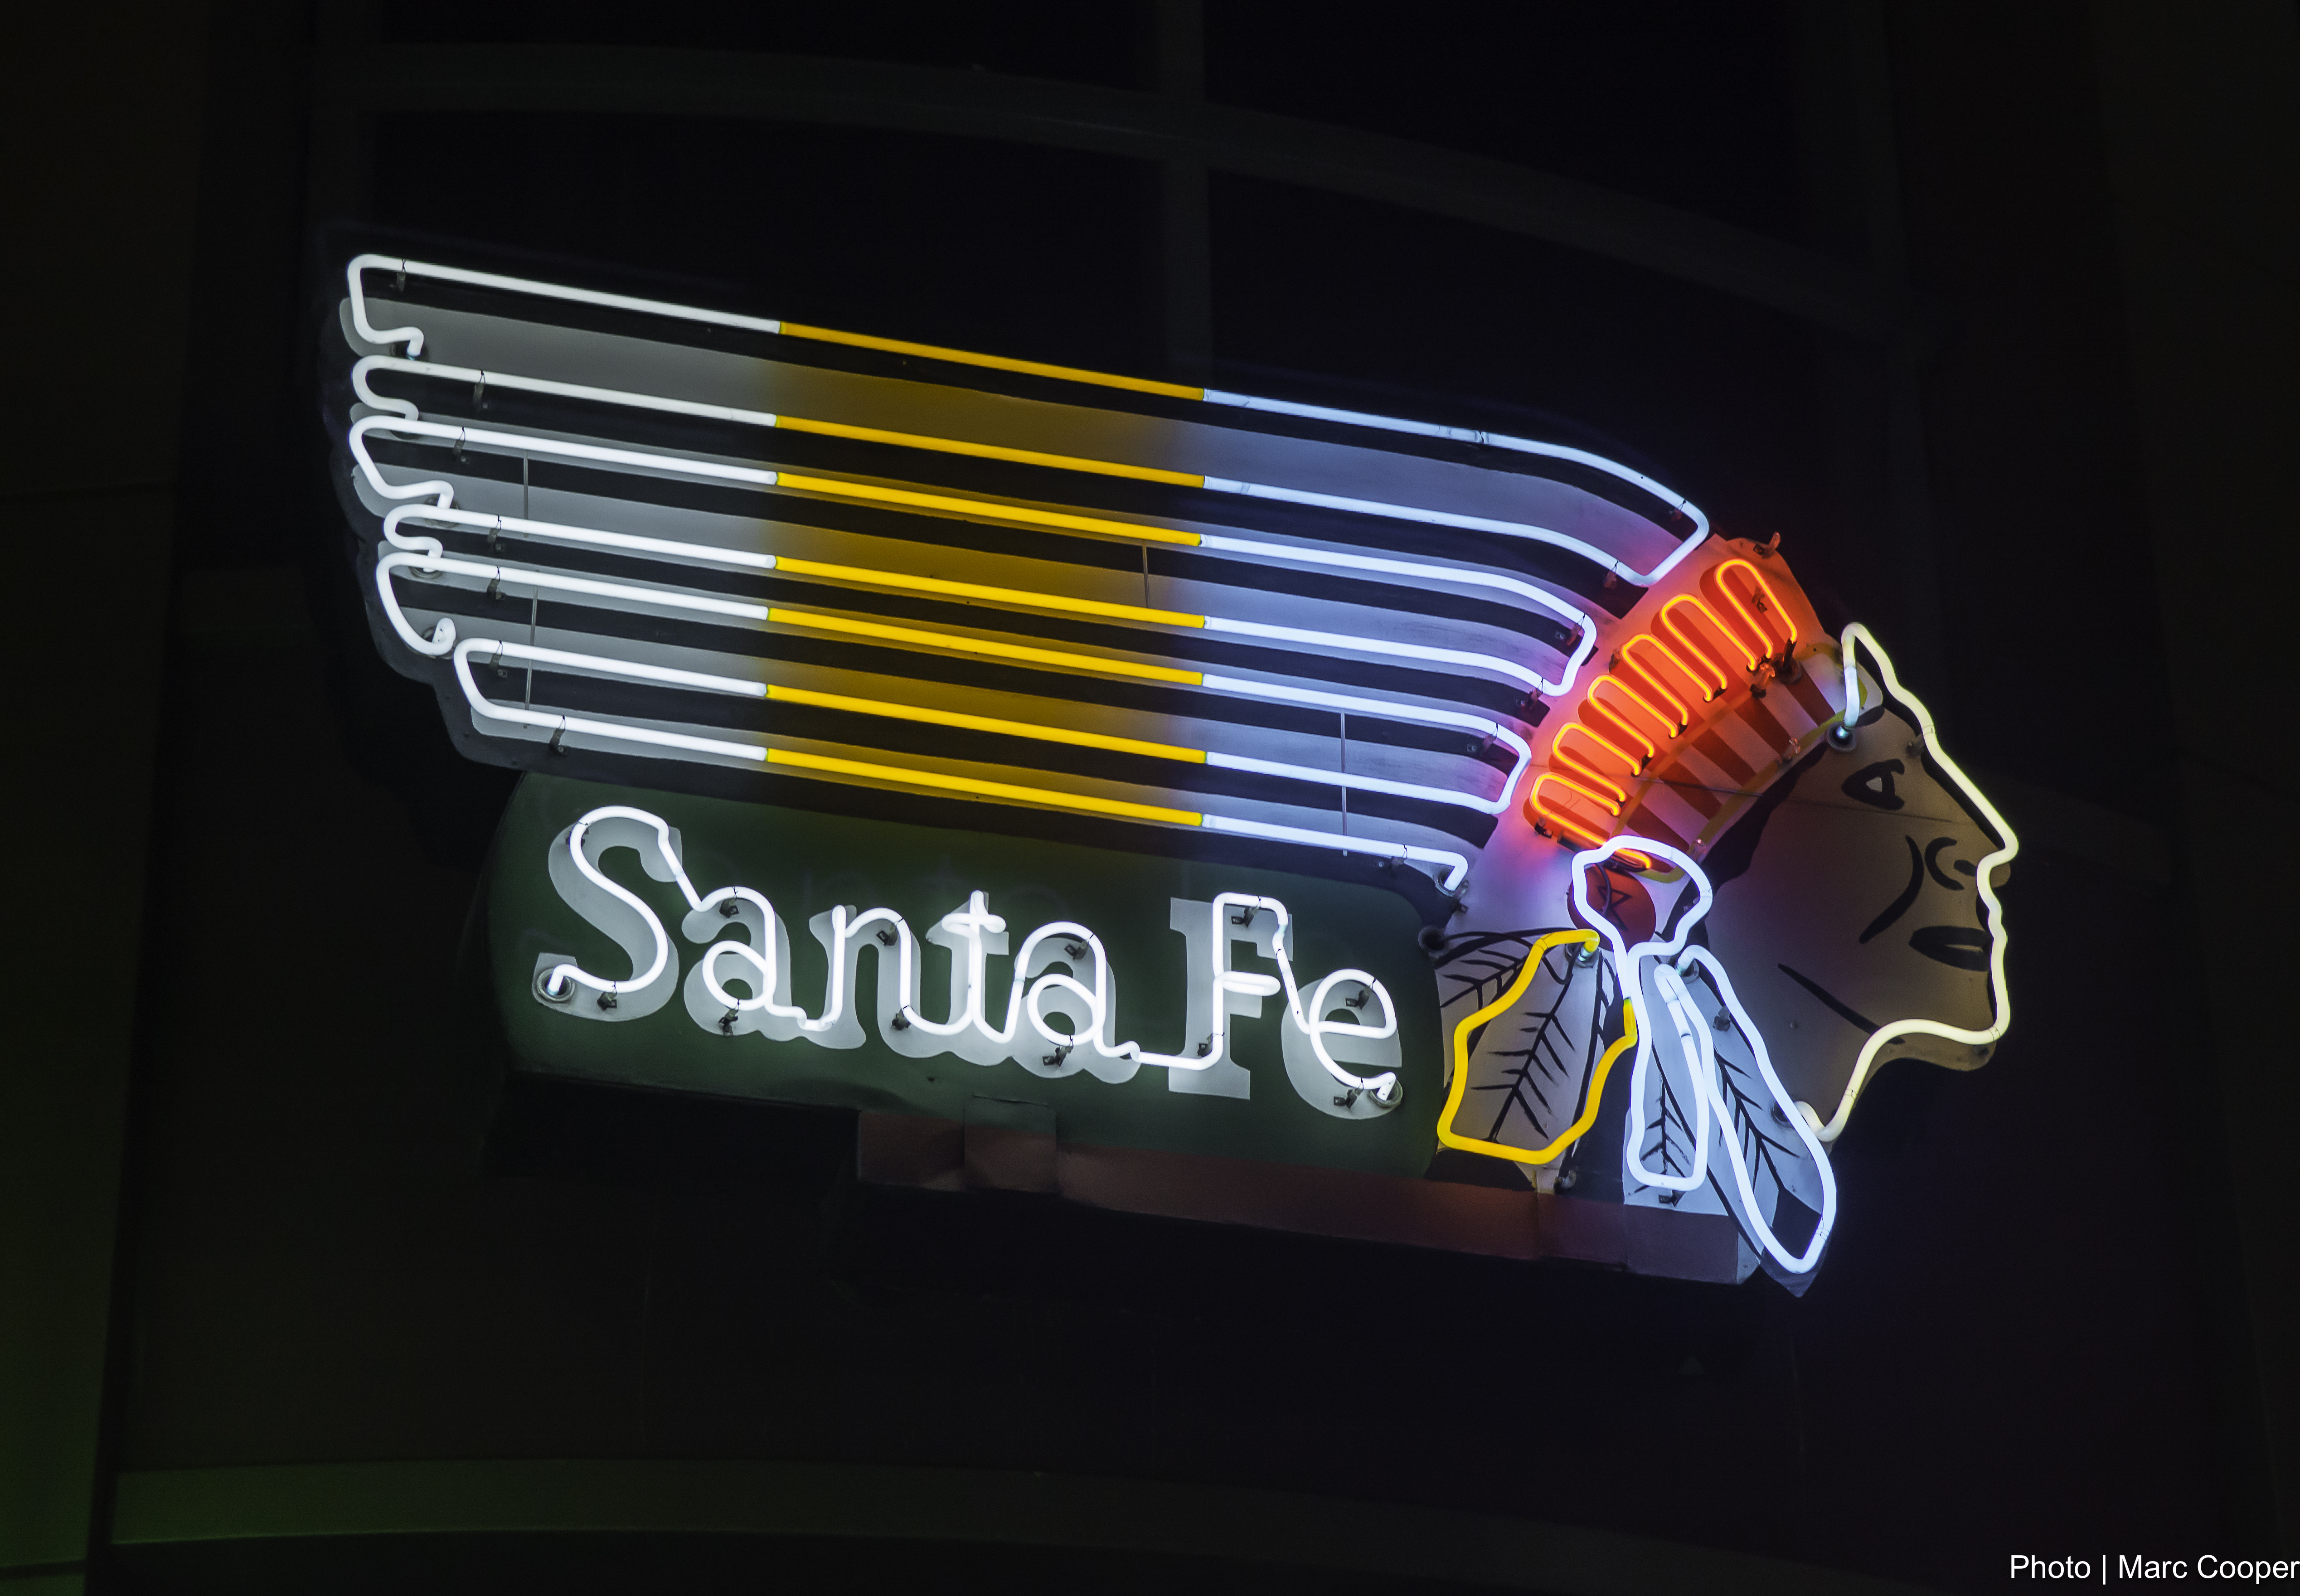
light, color, signage, neon, neon sign, downtownvegas, lasvegas, display device, electronic signage